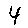
Label: 4